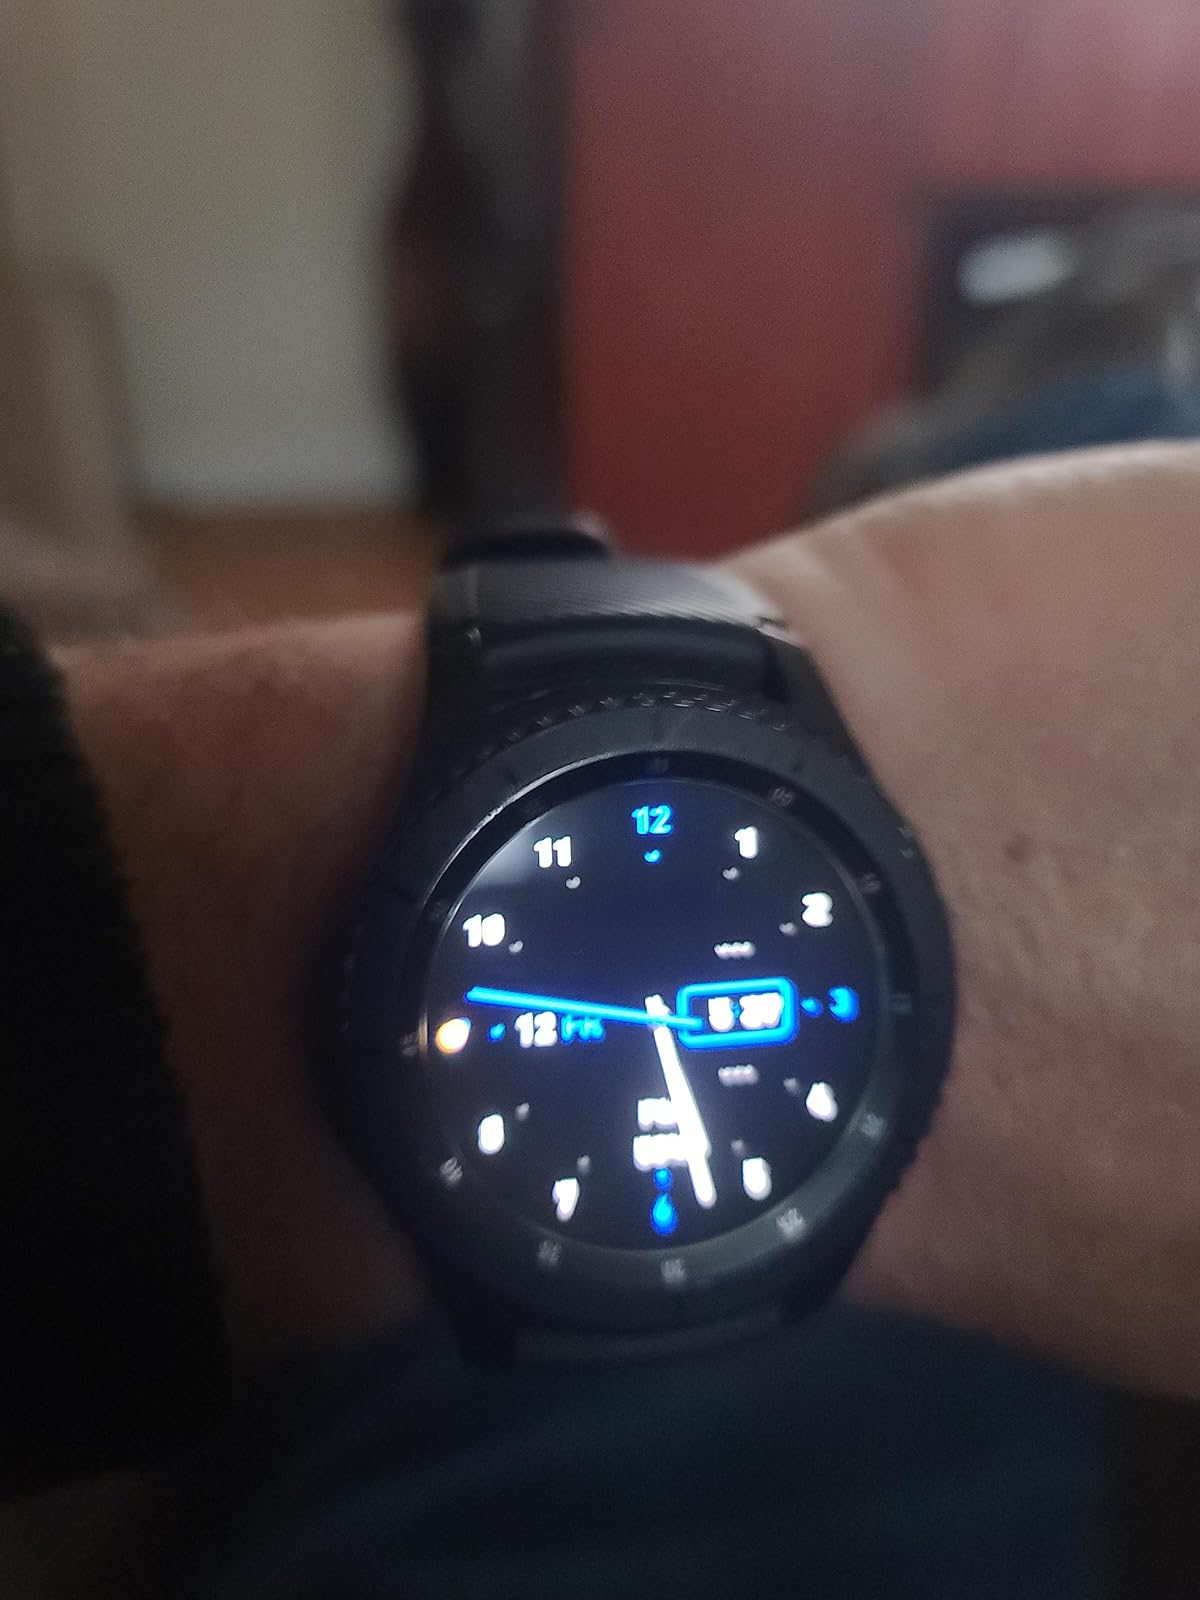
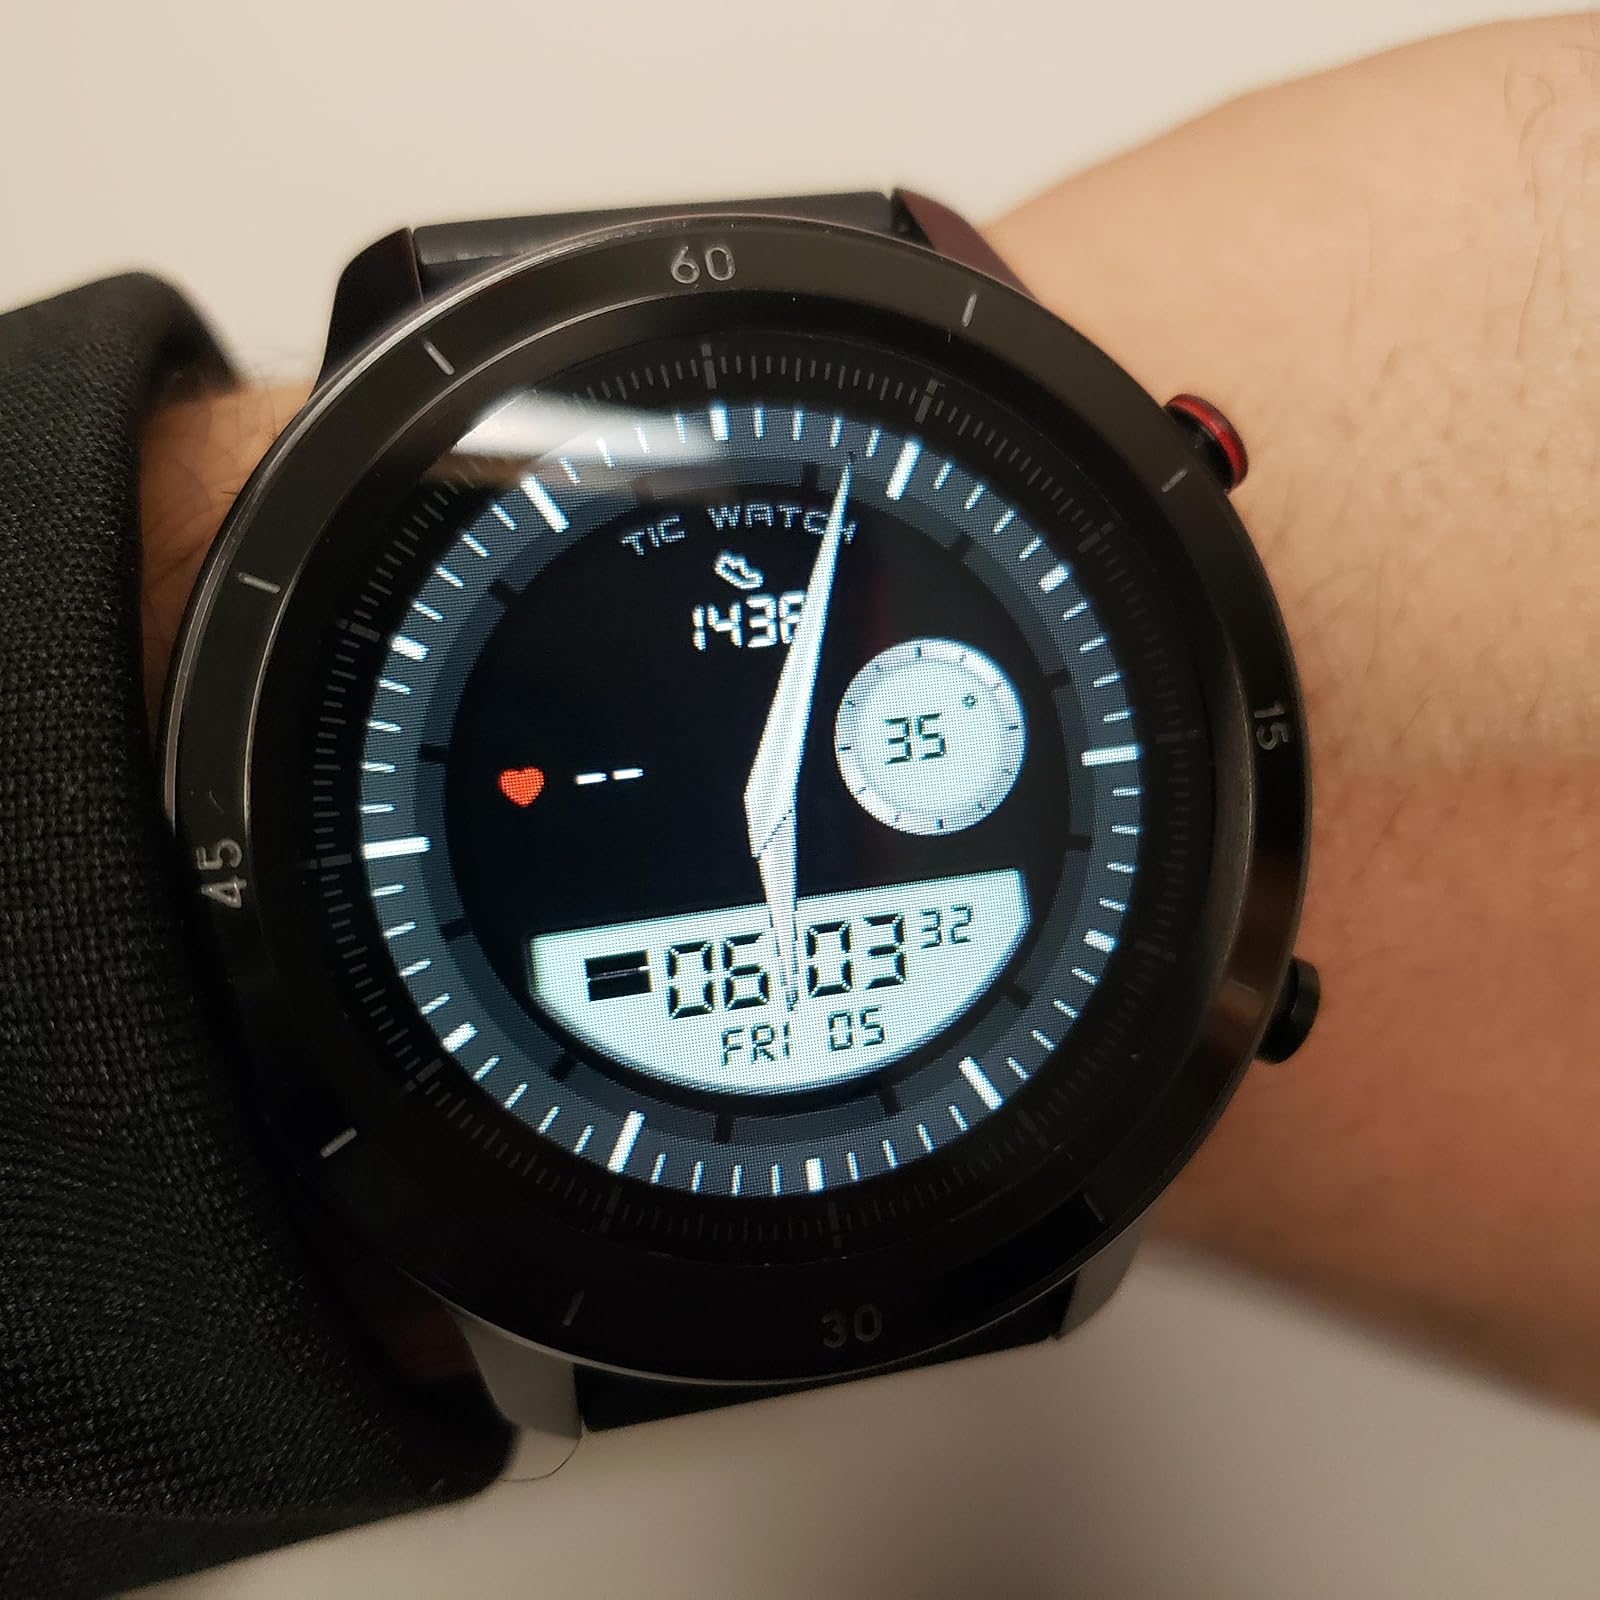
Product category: smartwatch
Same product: no